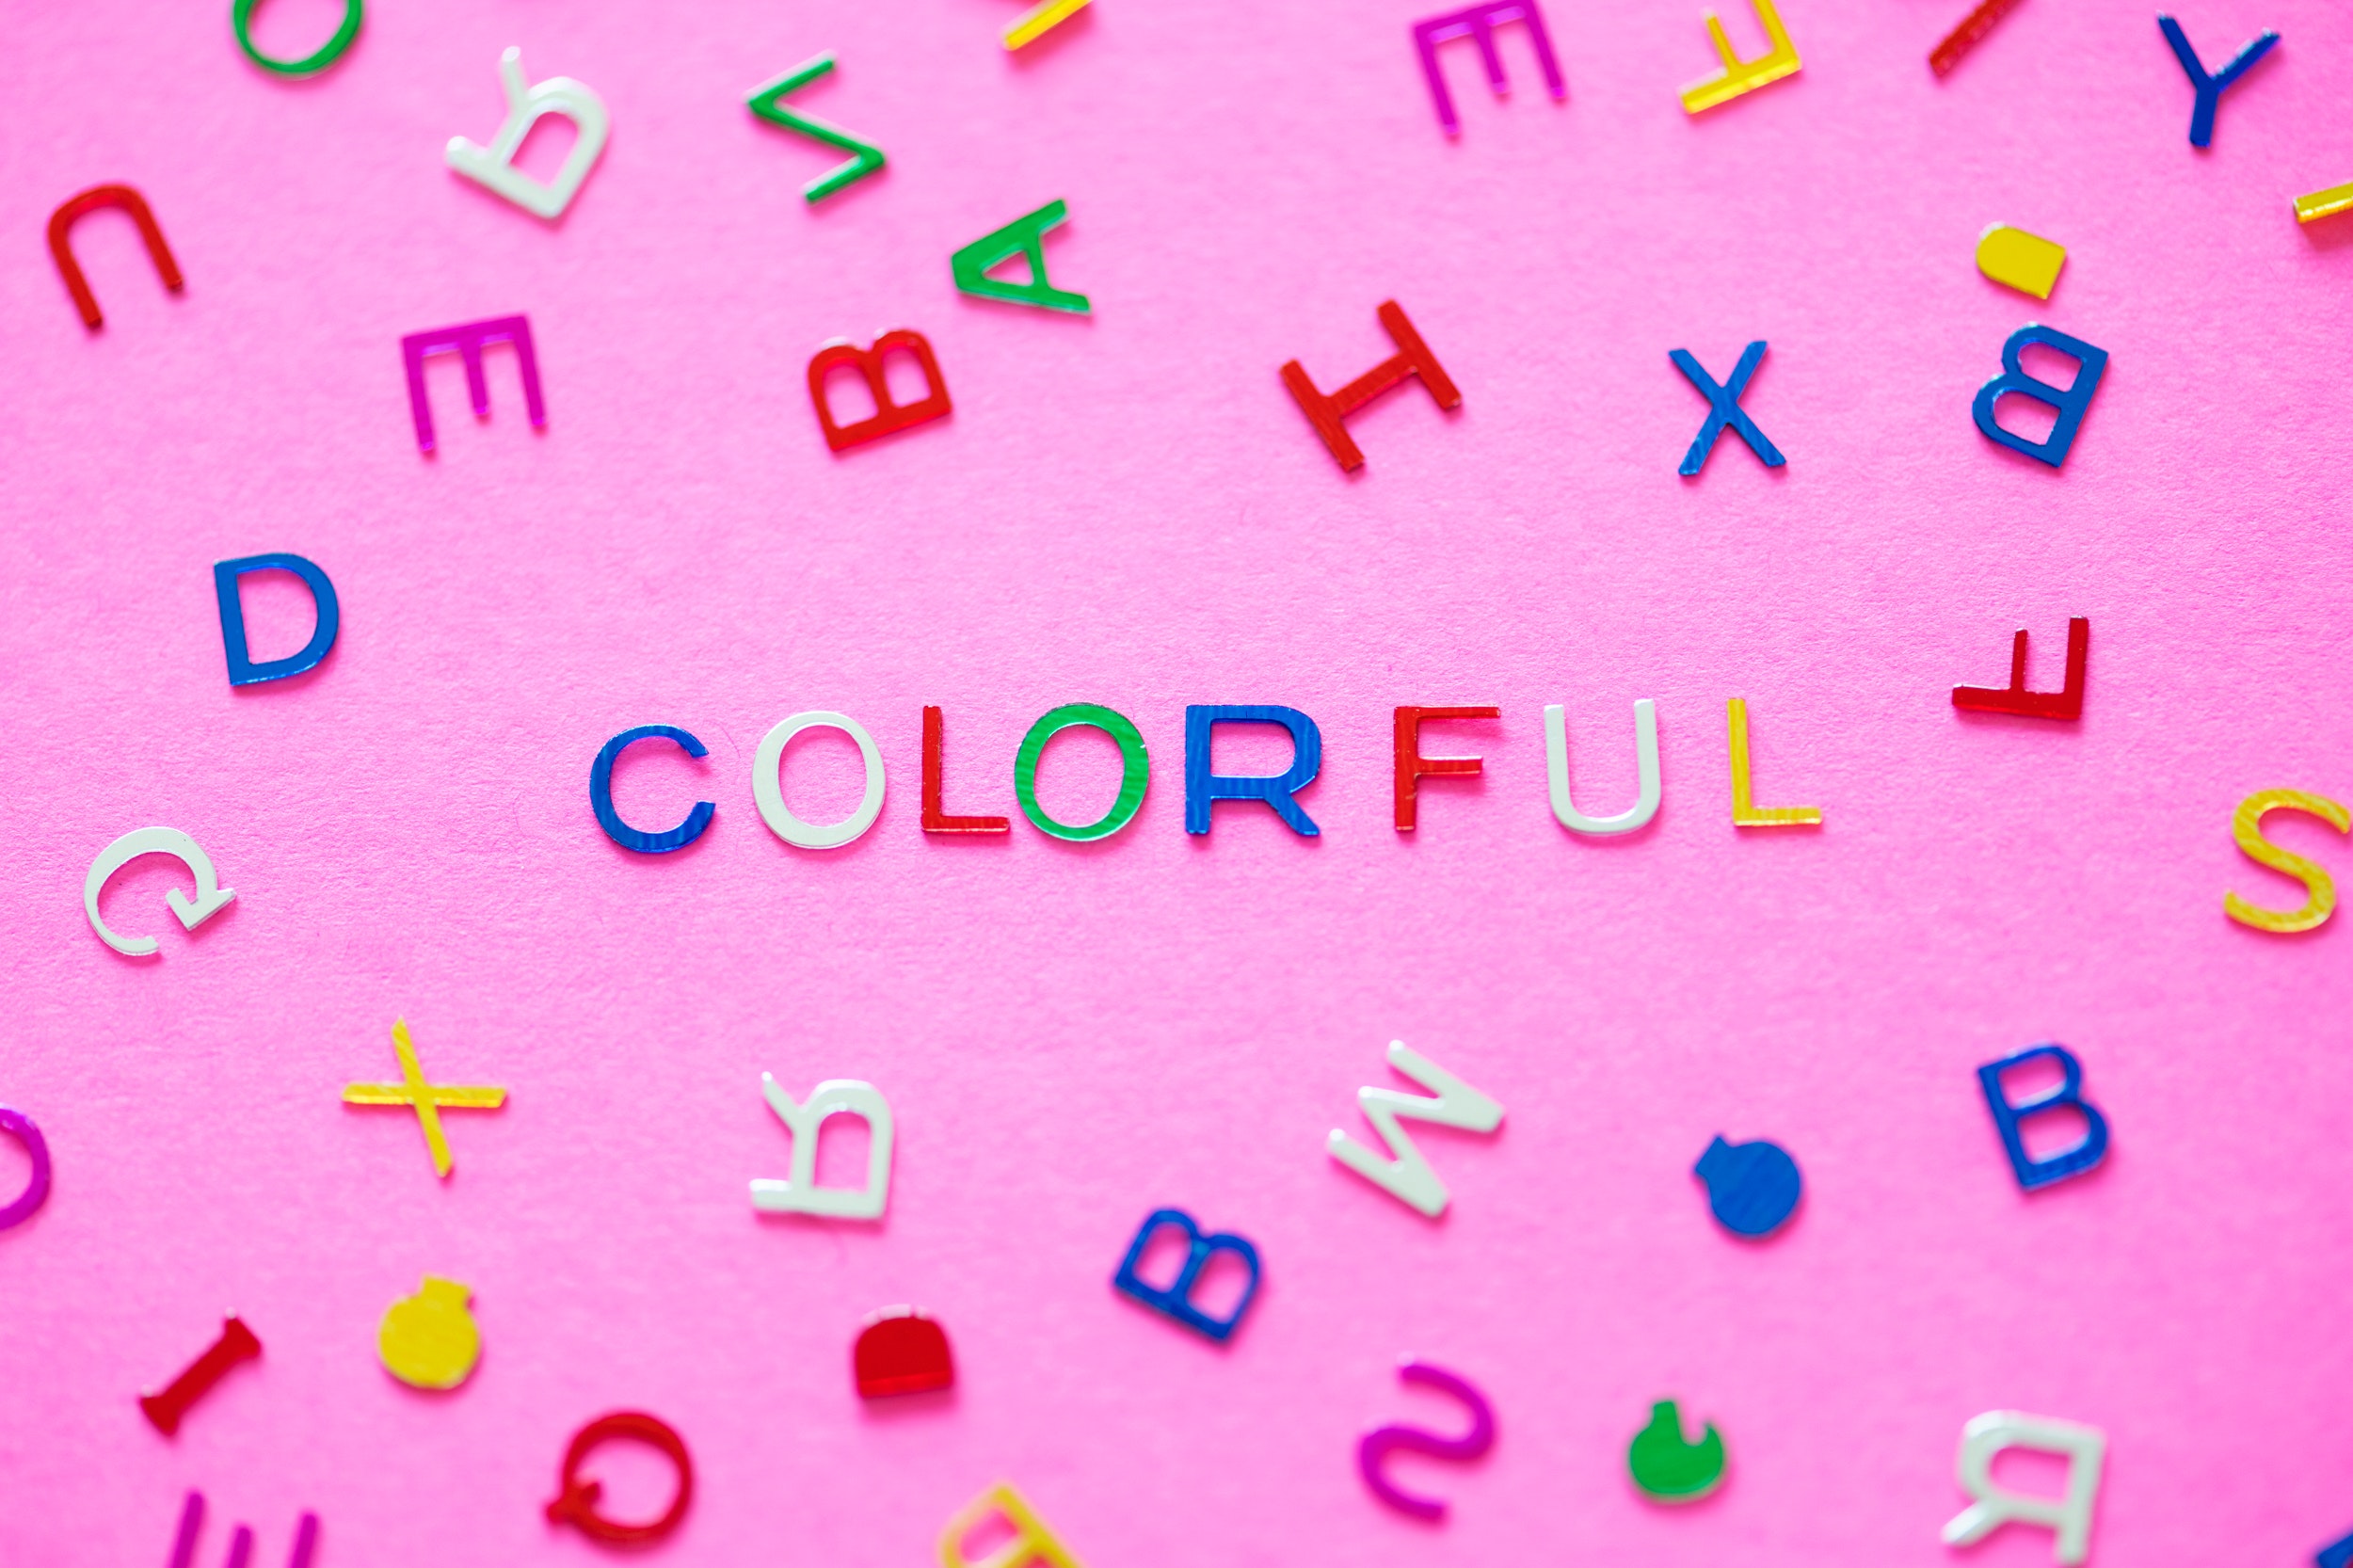
pink, text, font, heart, magenta, pattern, Colorfulness